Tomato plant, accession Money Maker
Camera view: bottom (45 deg); turntable rotation: 300 degrees
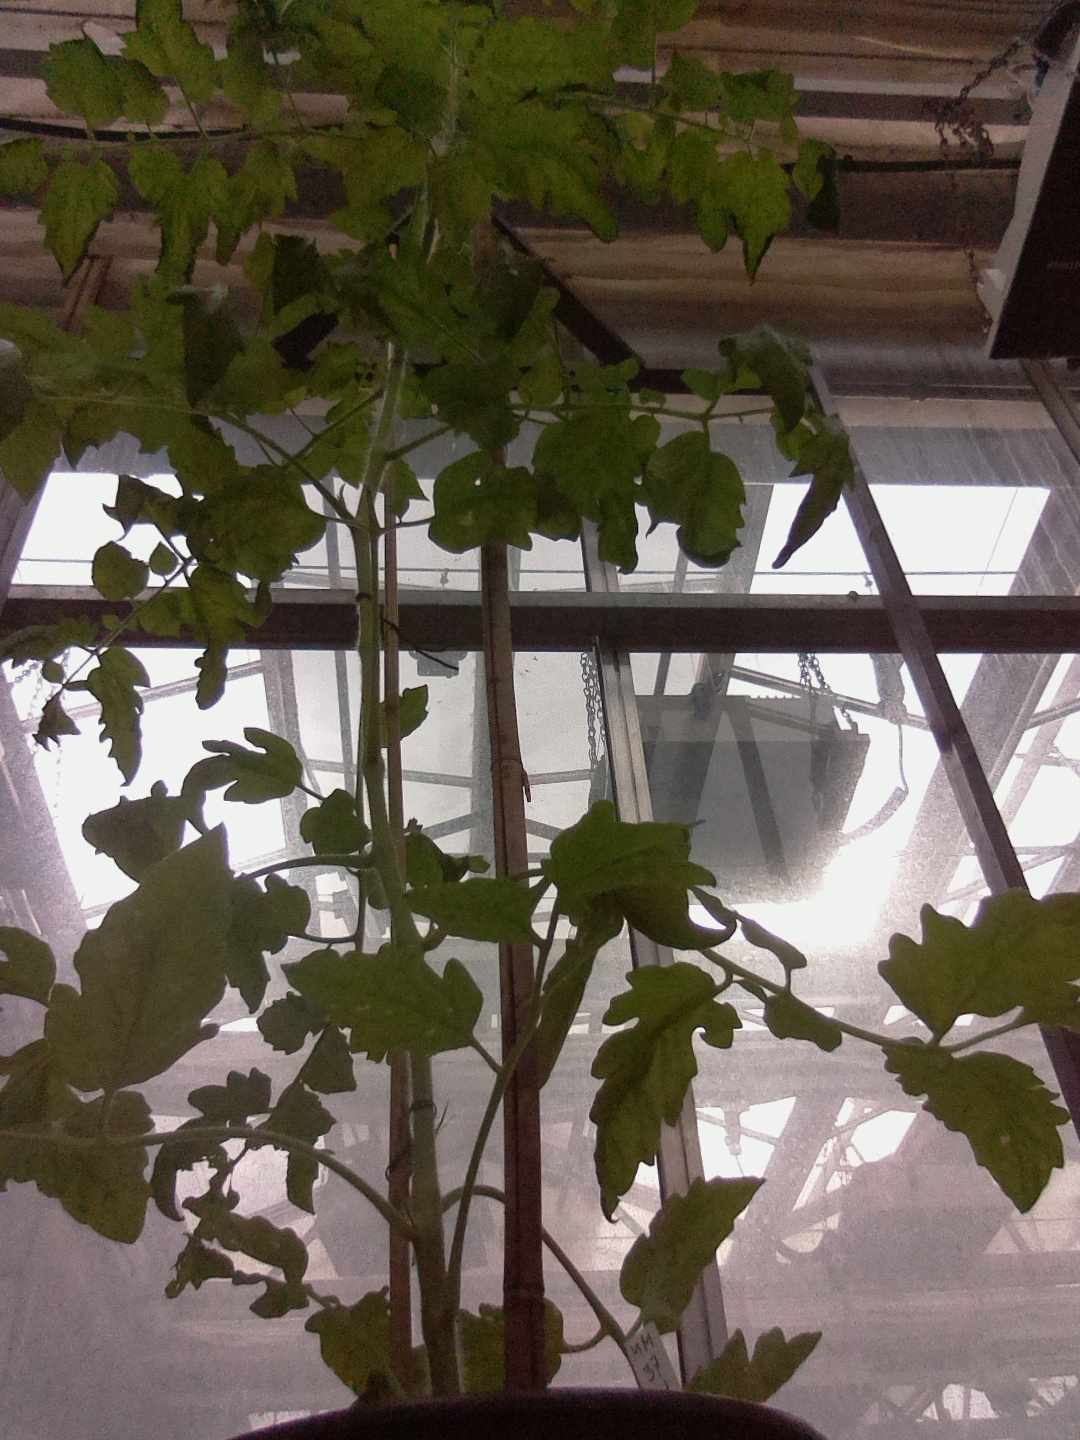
BBCH growth stage 70: Fruits at the main stem or branches visibles